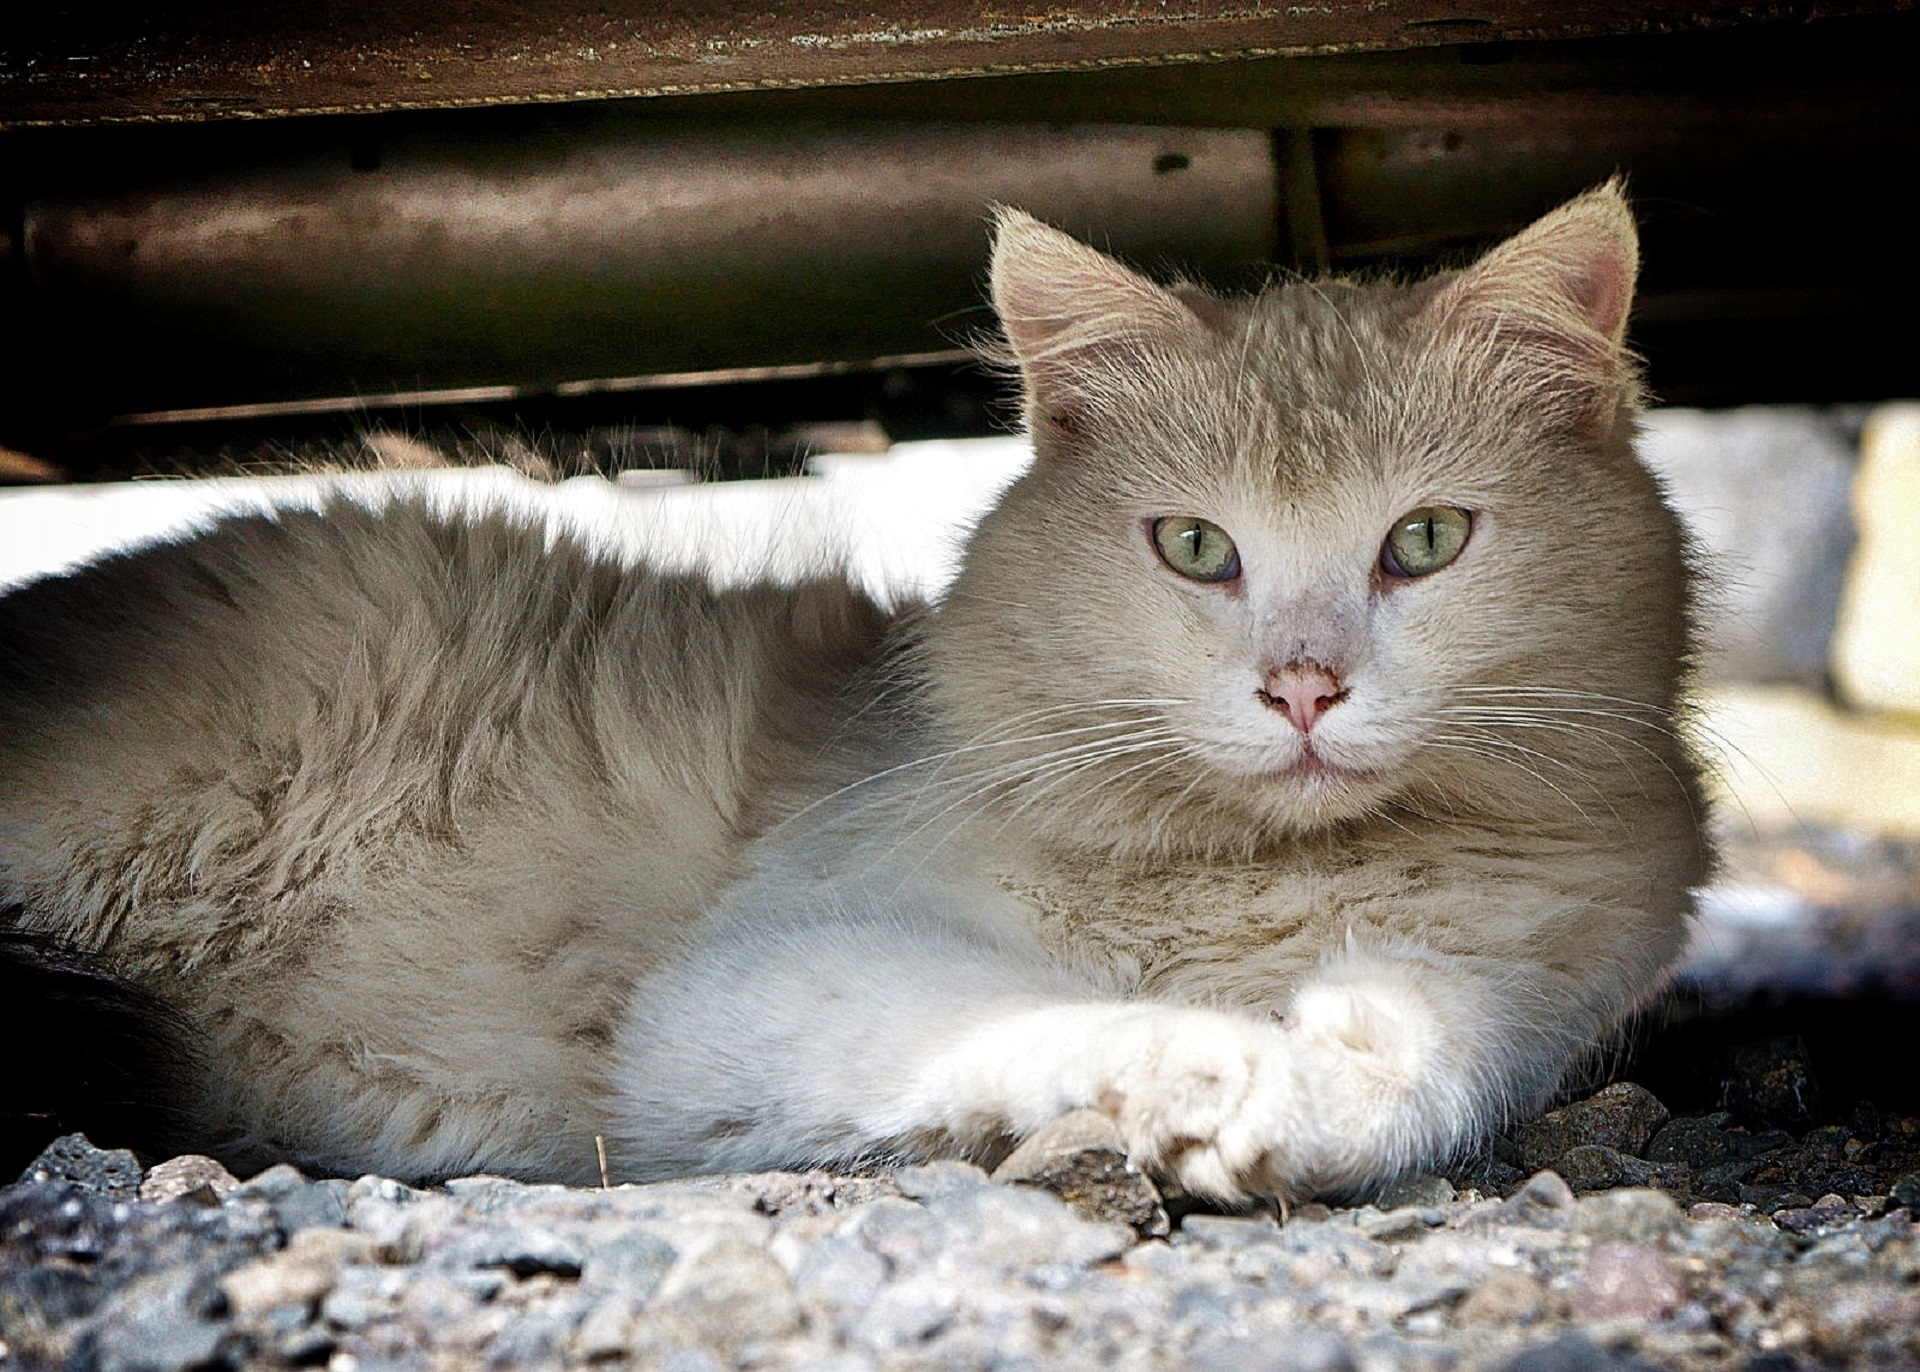
white, sweet, animal, cute, looking, pet, fur, portrait, kitten, cat, feline, mammal, fauna, outdoors, whiskers, skin, vertebrate, domestic, resting, adorable, european shorthair, small to medium sized cats, cat like mammal, domestic short haired cat